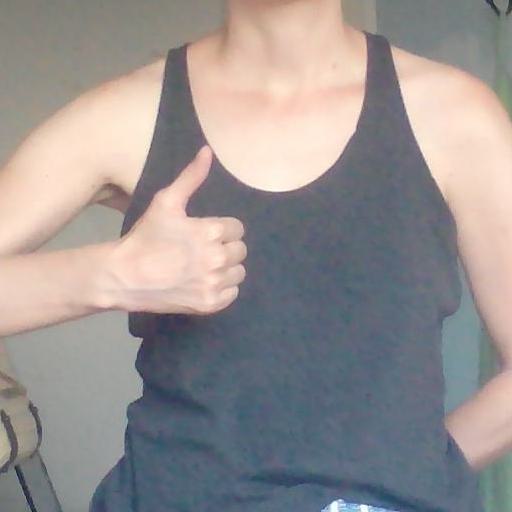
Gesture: like